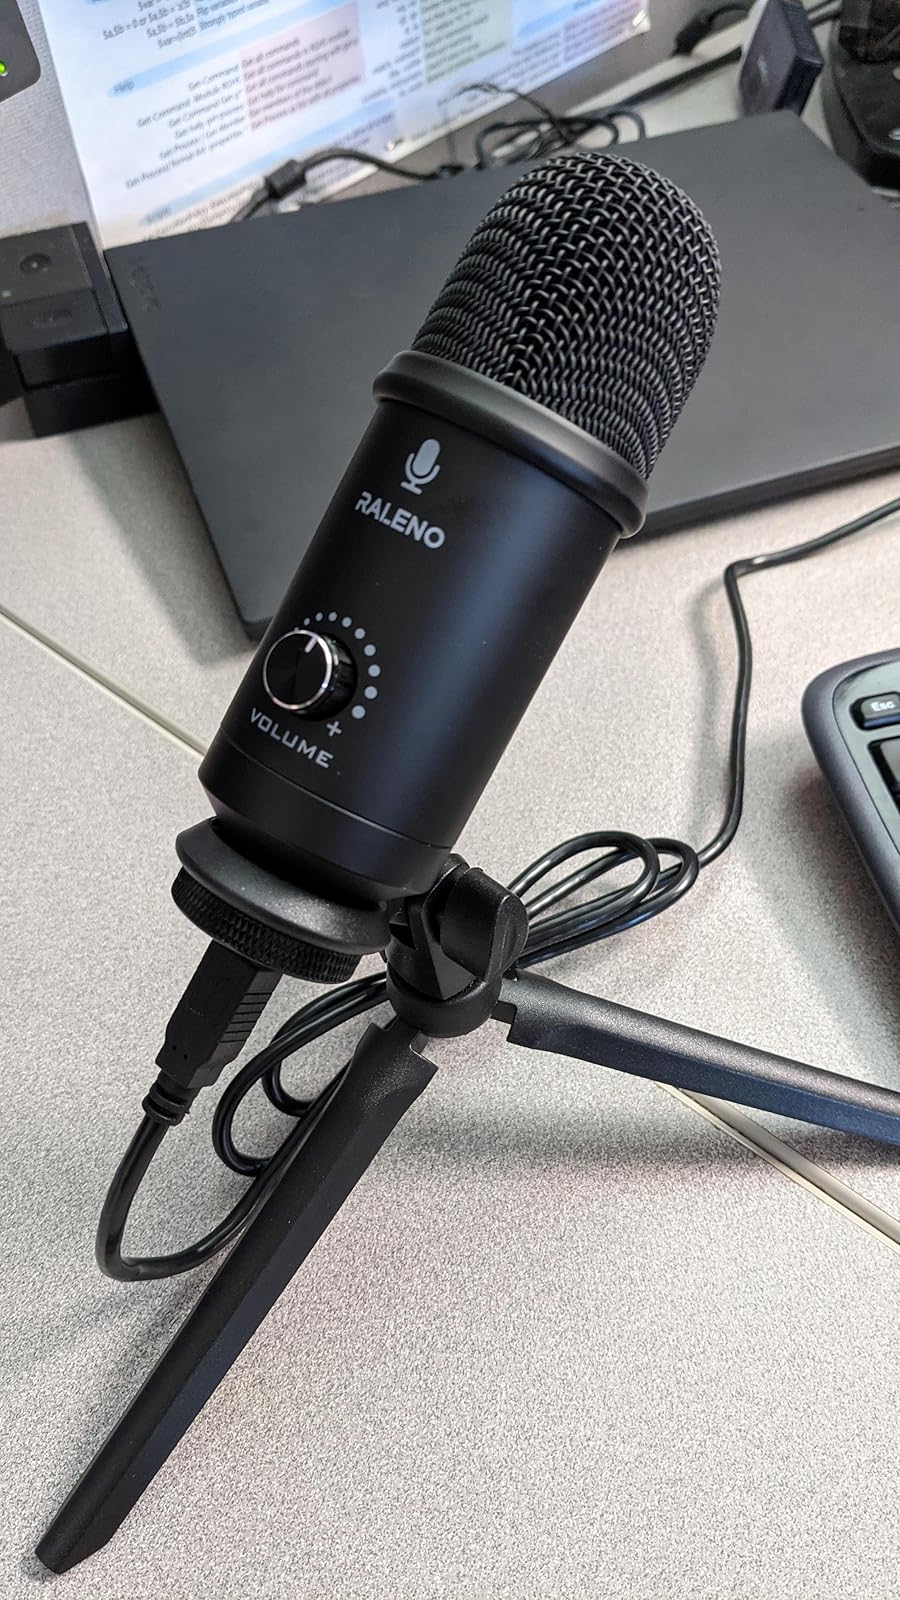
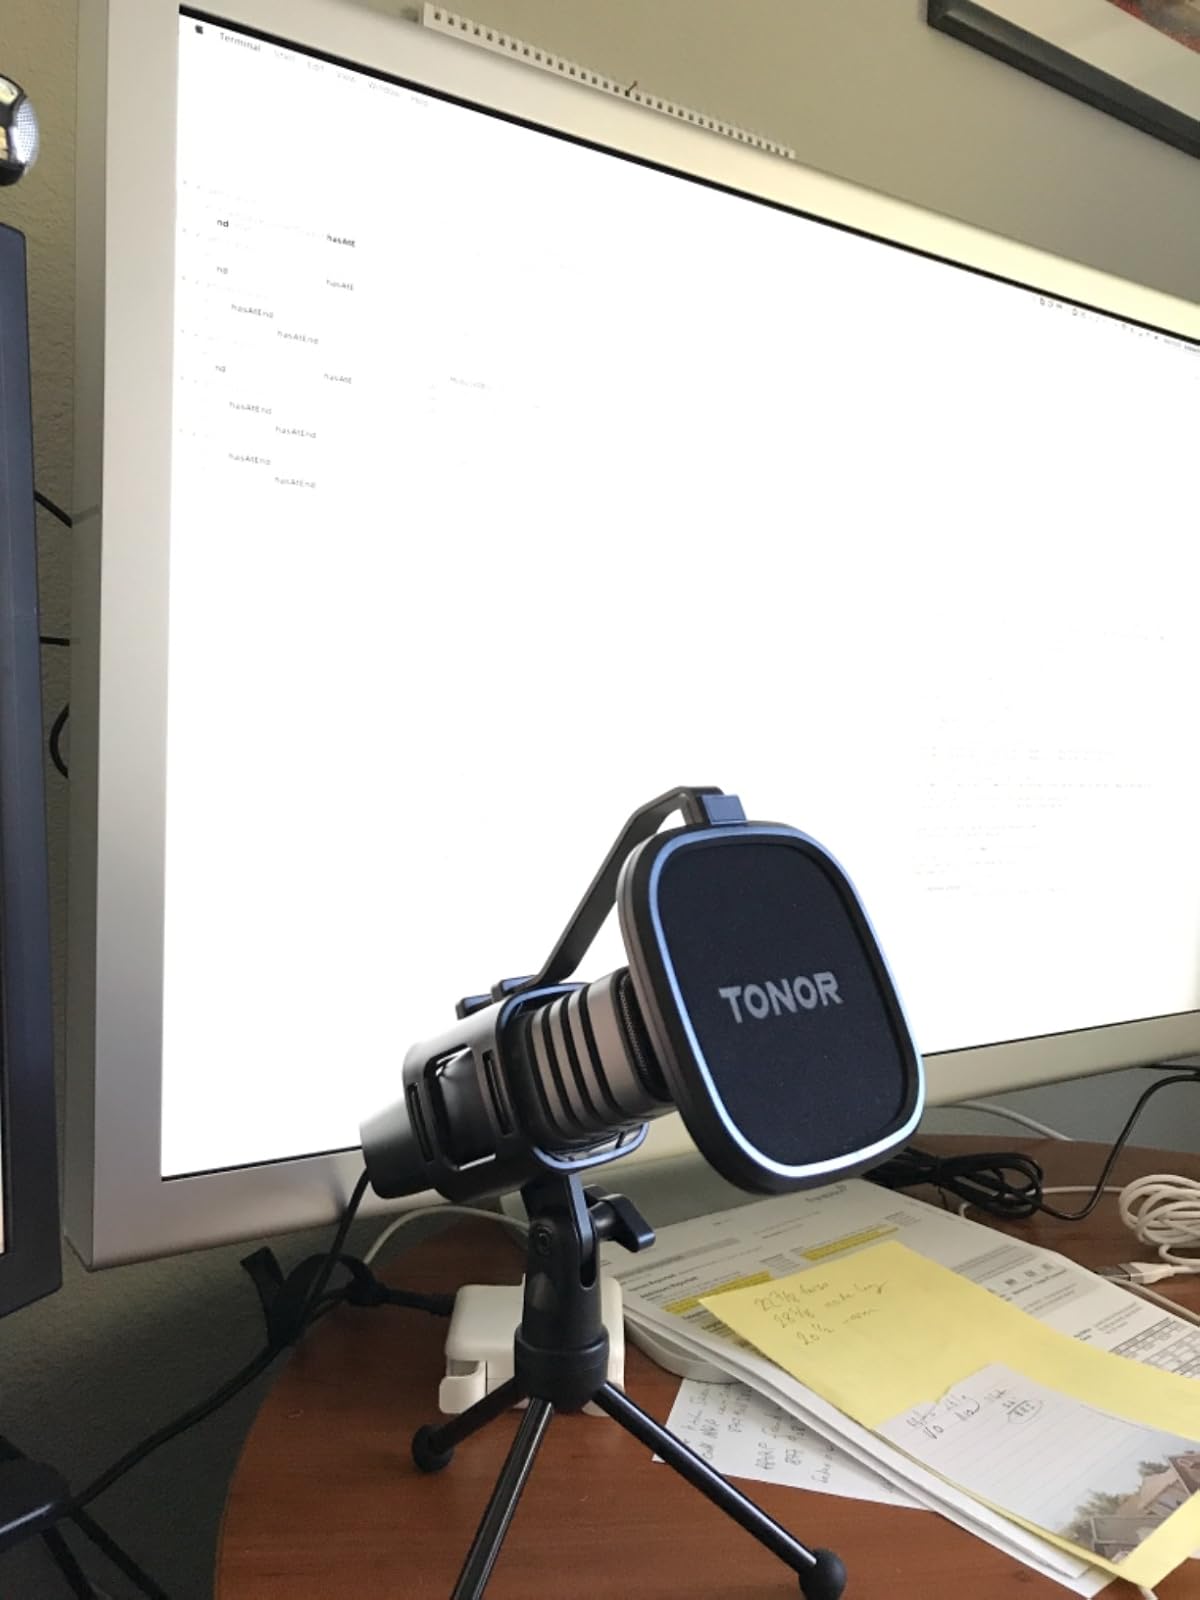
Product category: microphone
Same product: no